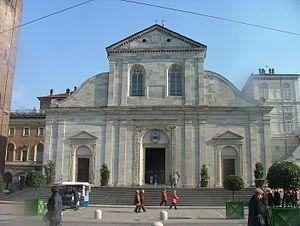
La liste suivante recense les cathédrales en Italie.
L'archidiocèse de Turin est un archidiocèse métropolitain de l'Église catholique en Italie appartenant à la région ecclésiastique du Piémont.
La cathédrale Saint-Jean-Baptiste de Turin est la principale église de Turin, en Italie. Elle a été également appelée église Métropolitaine de Saint-Jean de Turin.